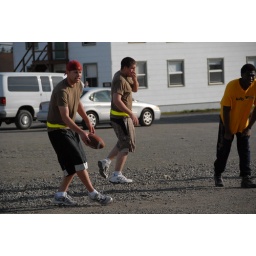
Guys in the 3P try to lounge as they await tickets home to work until our summer deployment to the Middle East.